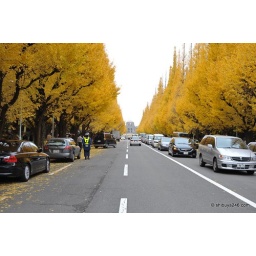
The trees change in size moving down the street to give the Gallery building at the Gaien end extra emphasis.